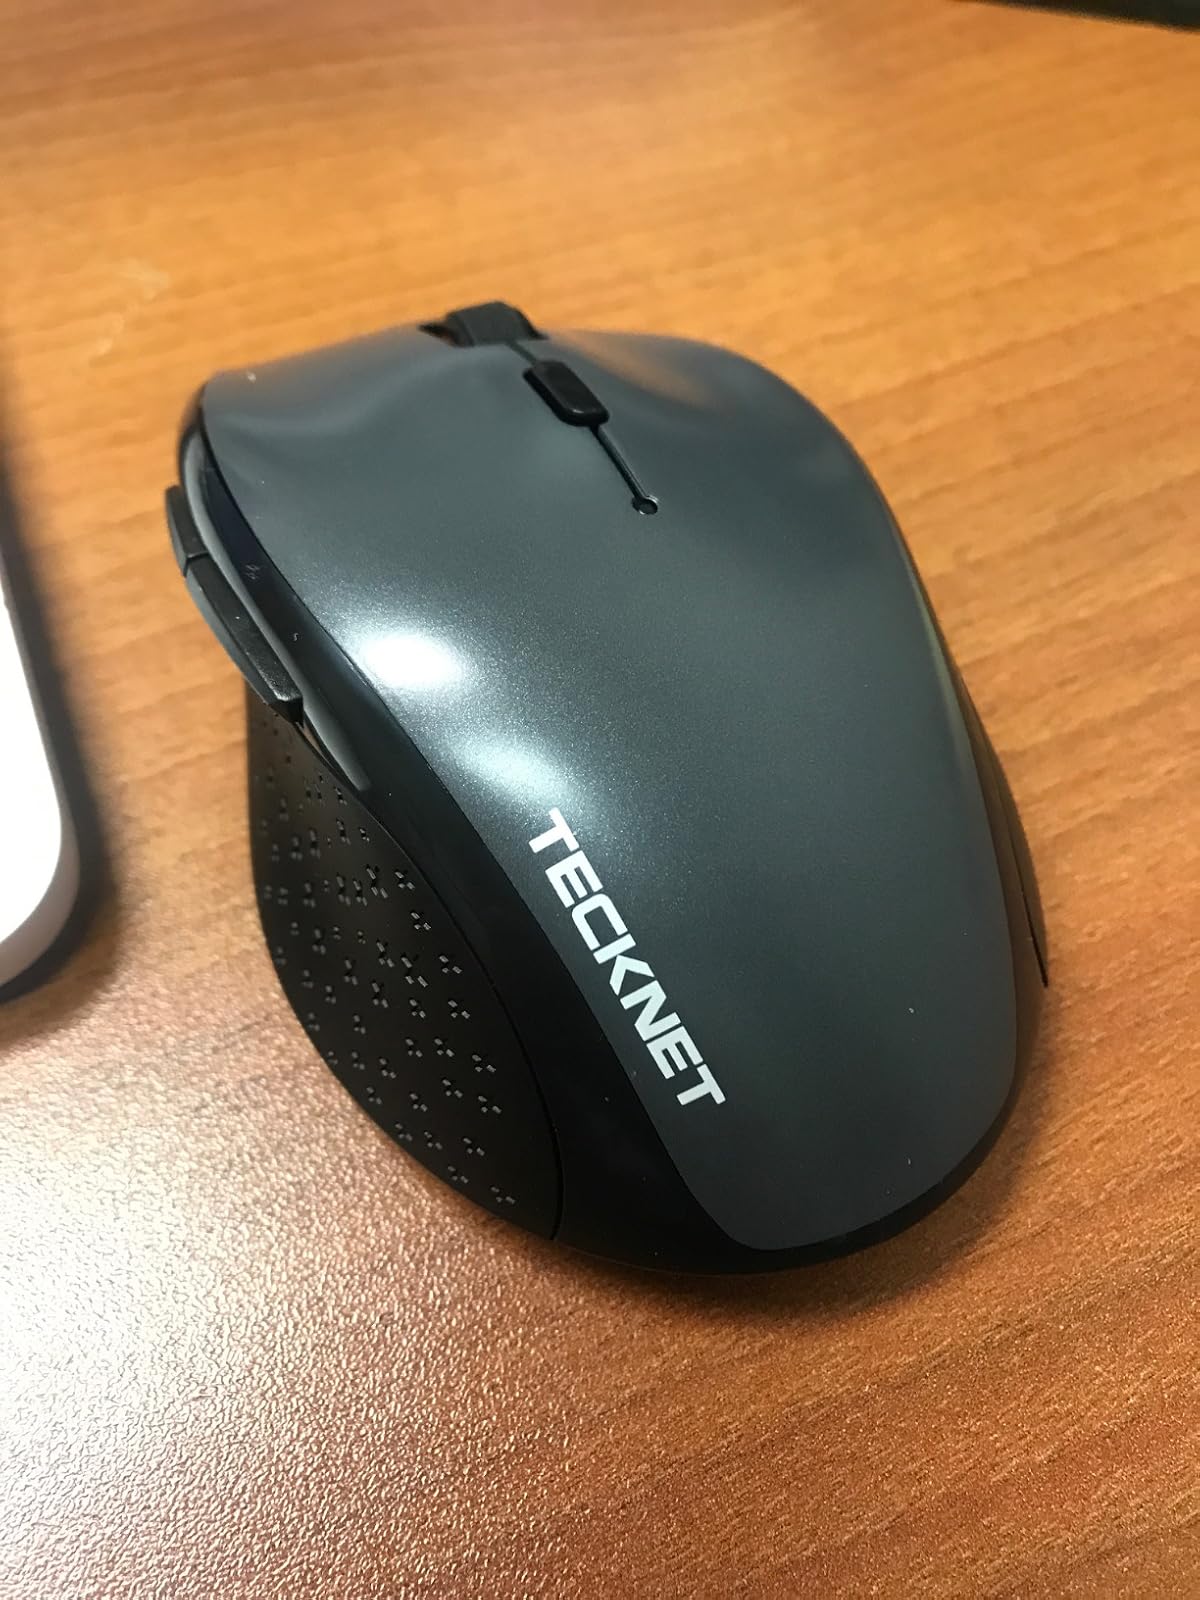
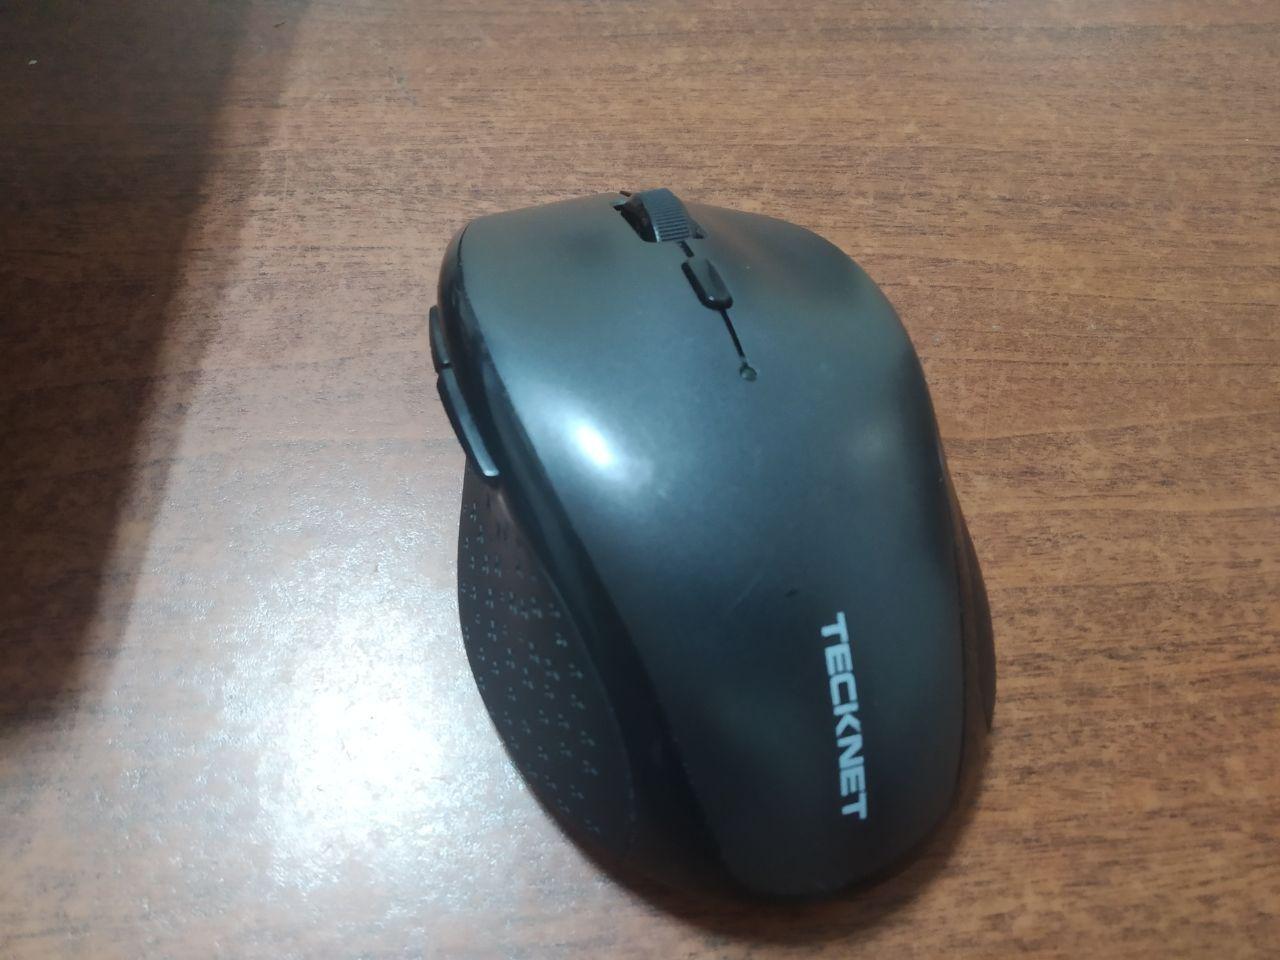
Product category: mouse
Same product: yes